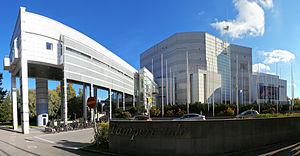
Tampere est une ville de Pirkanmaa, dans le Sud-Ouest de la Finlande. Avec 230 834 habitants intra-muros, et plus de 320 000 en comptant les municipalités attenantes, elle est la seconde agglomération de Finlande après celle d'Helsinki. Elle est également la plus grande ville non-littorale des pays nordiques. C'est aussi la ville finlandaise la plus peuplée en dehors de la région du Grand Helsinki et un important centre urbain, économique et culturel pour le centre du pays.
Le musée des Moumines est un musée consacrée aux œuvres concernant les Moumines de Tove Jansson situé dans le quartier de Tulli à Tampere en Finlande.